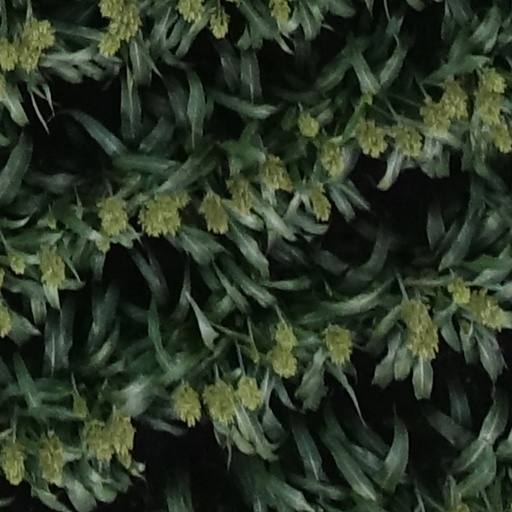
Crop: sorghum